Bertilo Wennergren

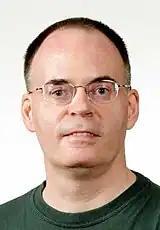
Bertilo Wennergren

Bertilo Wennergren (born 4 October 1956) is a Swedish Esperantist living in the village of Schossin in northern Germany.